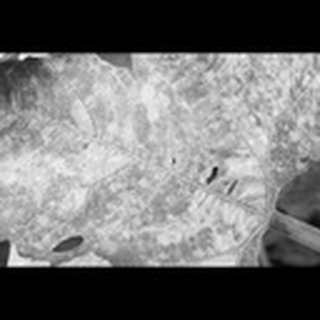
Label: cotton_powdery_mildew